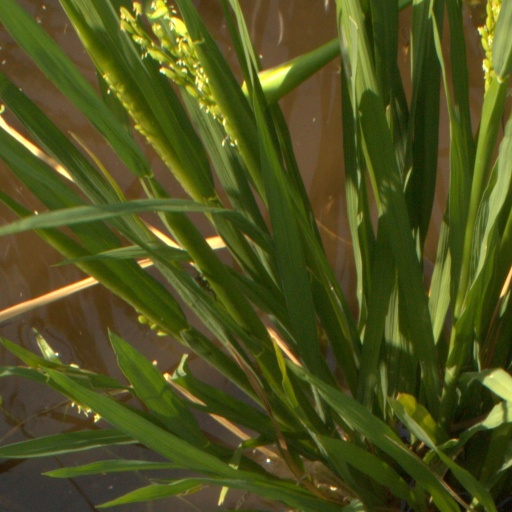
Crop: rice